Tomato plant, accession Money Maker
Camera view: bottom (45 deg); turntable rotation: 300 degrees
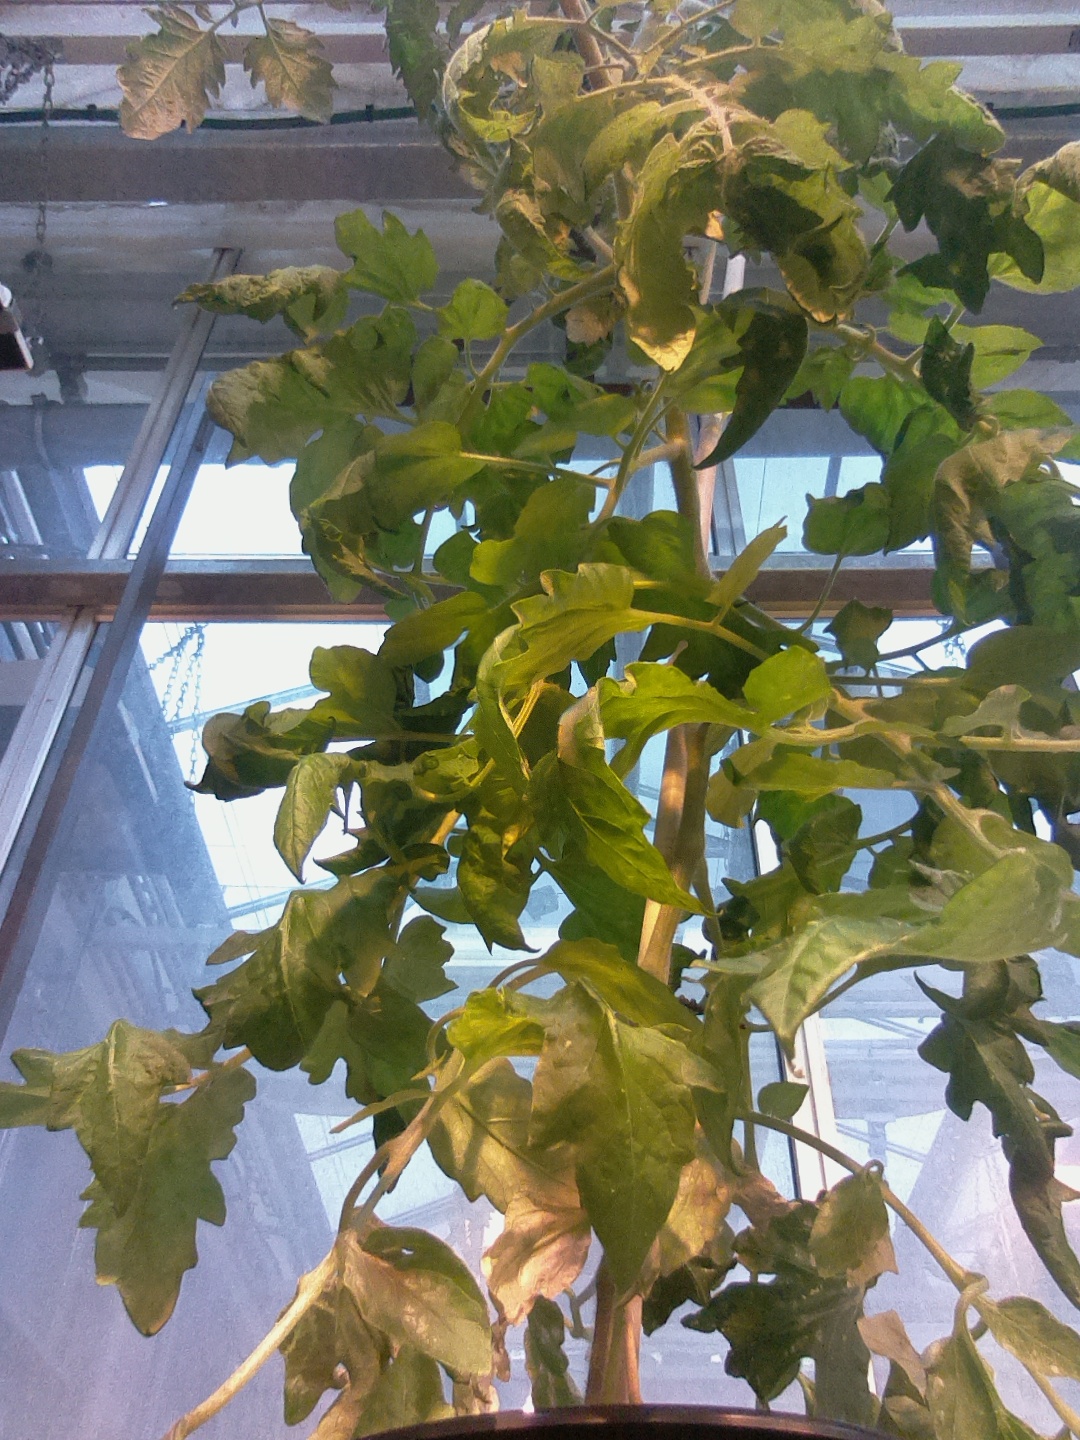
BBCH growth stage 70: Fruits at the main stem or branches visibles